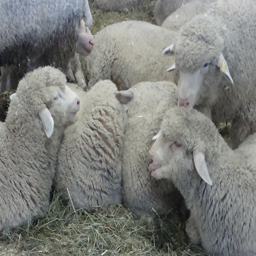
A herd of sheep laying down next to each other on grass.
a group of sheep laying together while a couple more stand around
A herd of sheep sitting together in the hay
A group of sheep laying together on hay.
A group of sheep laying down huddled together